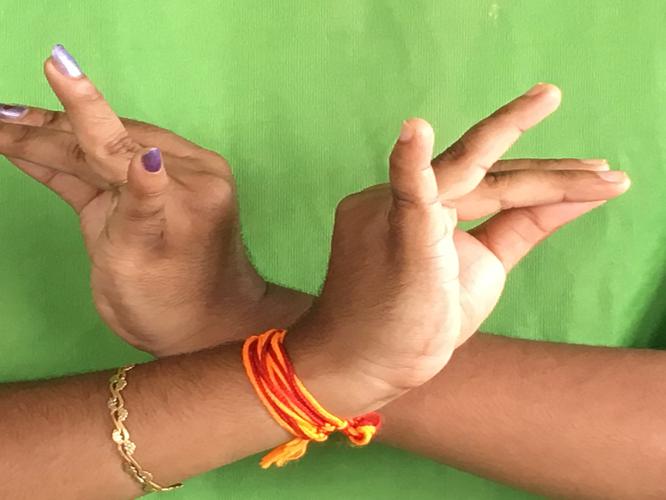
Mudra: Katakavardhana
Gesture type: double_hand